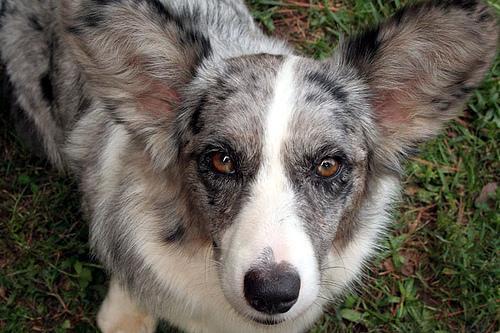
Cardigan